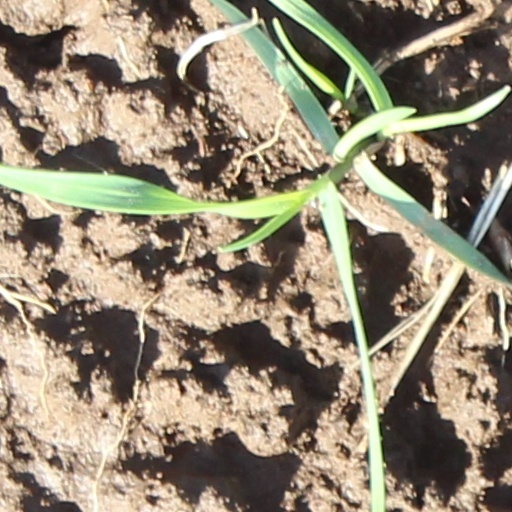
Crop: wheat